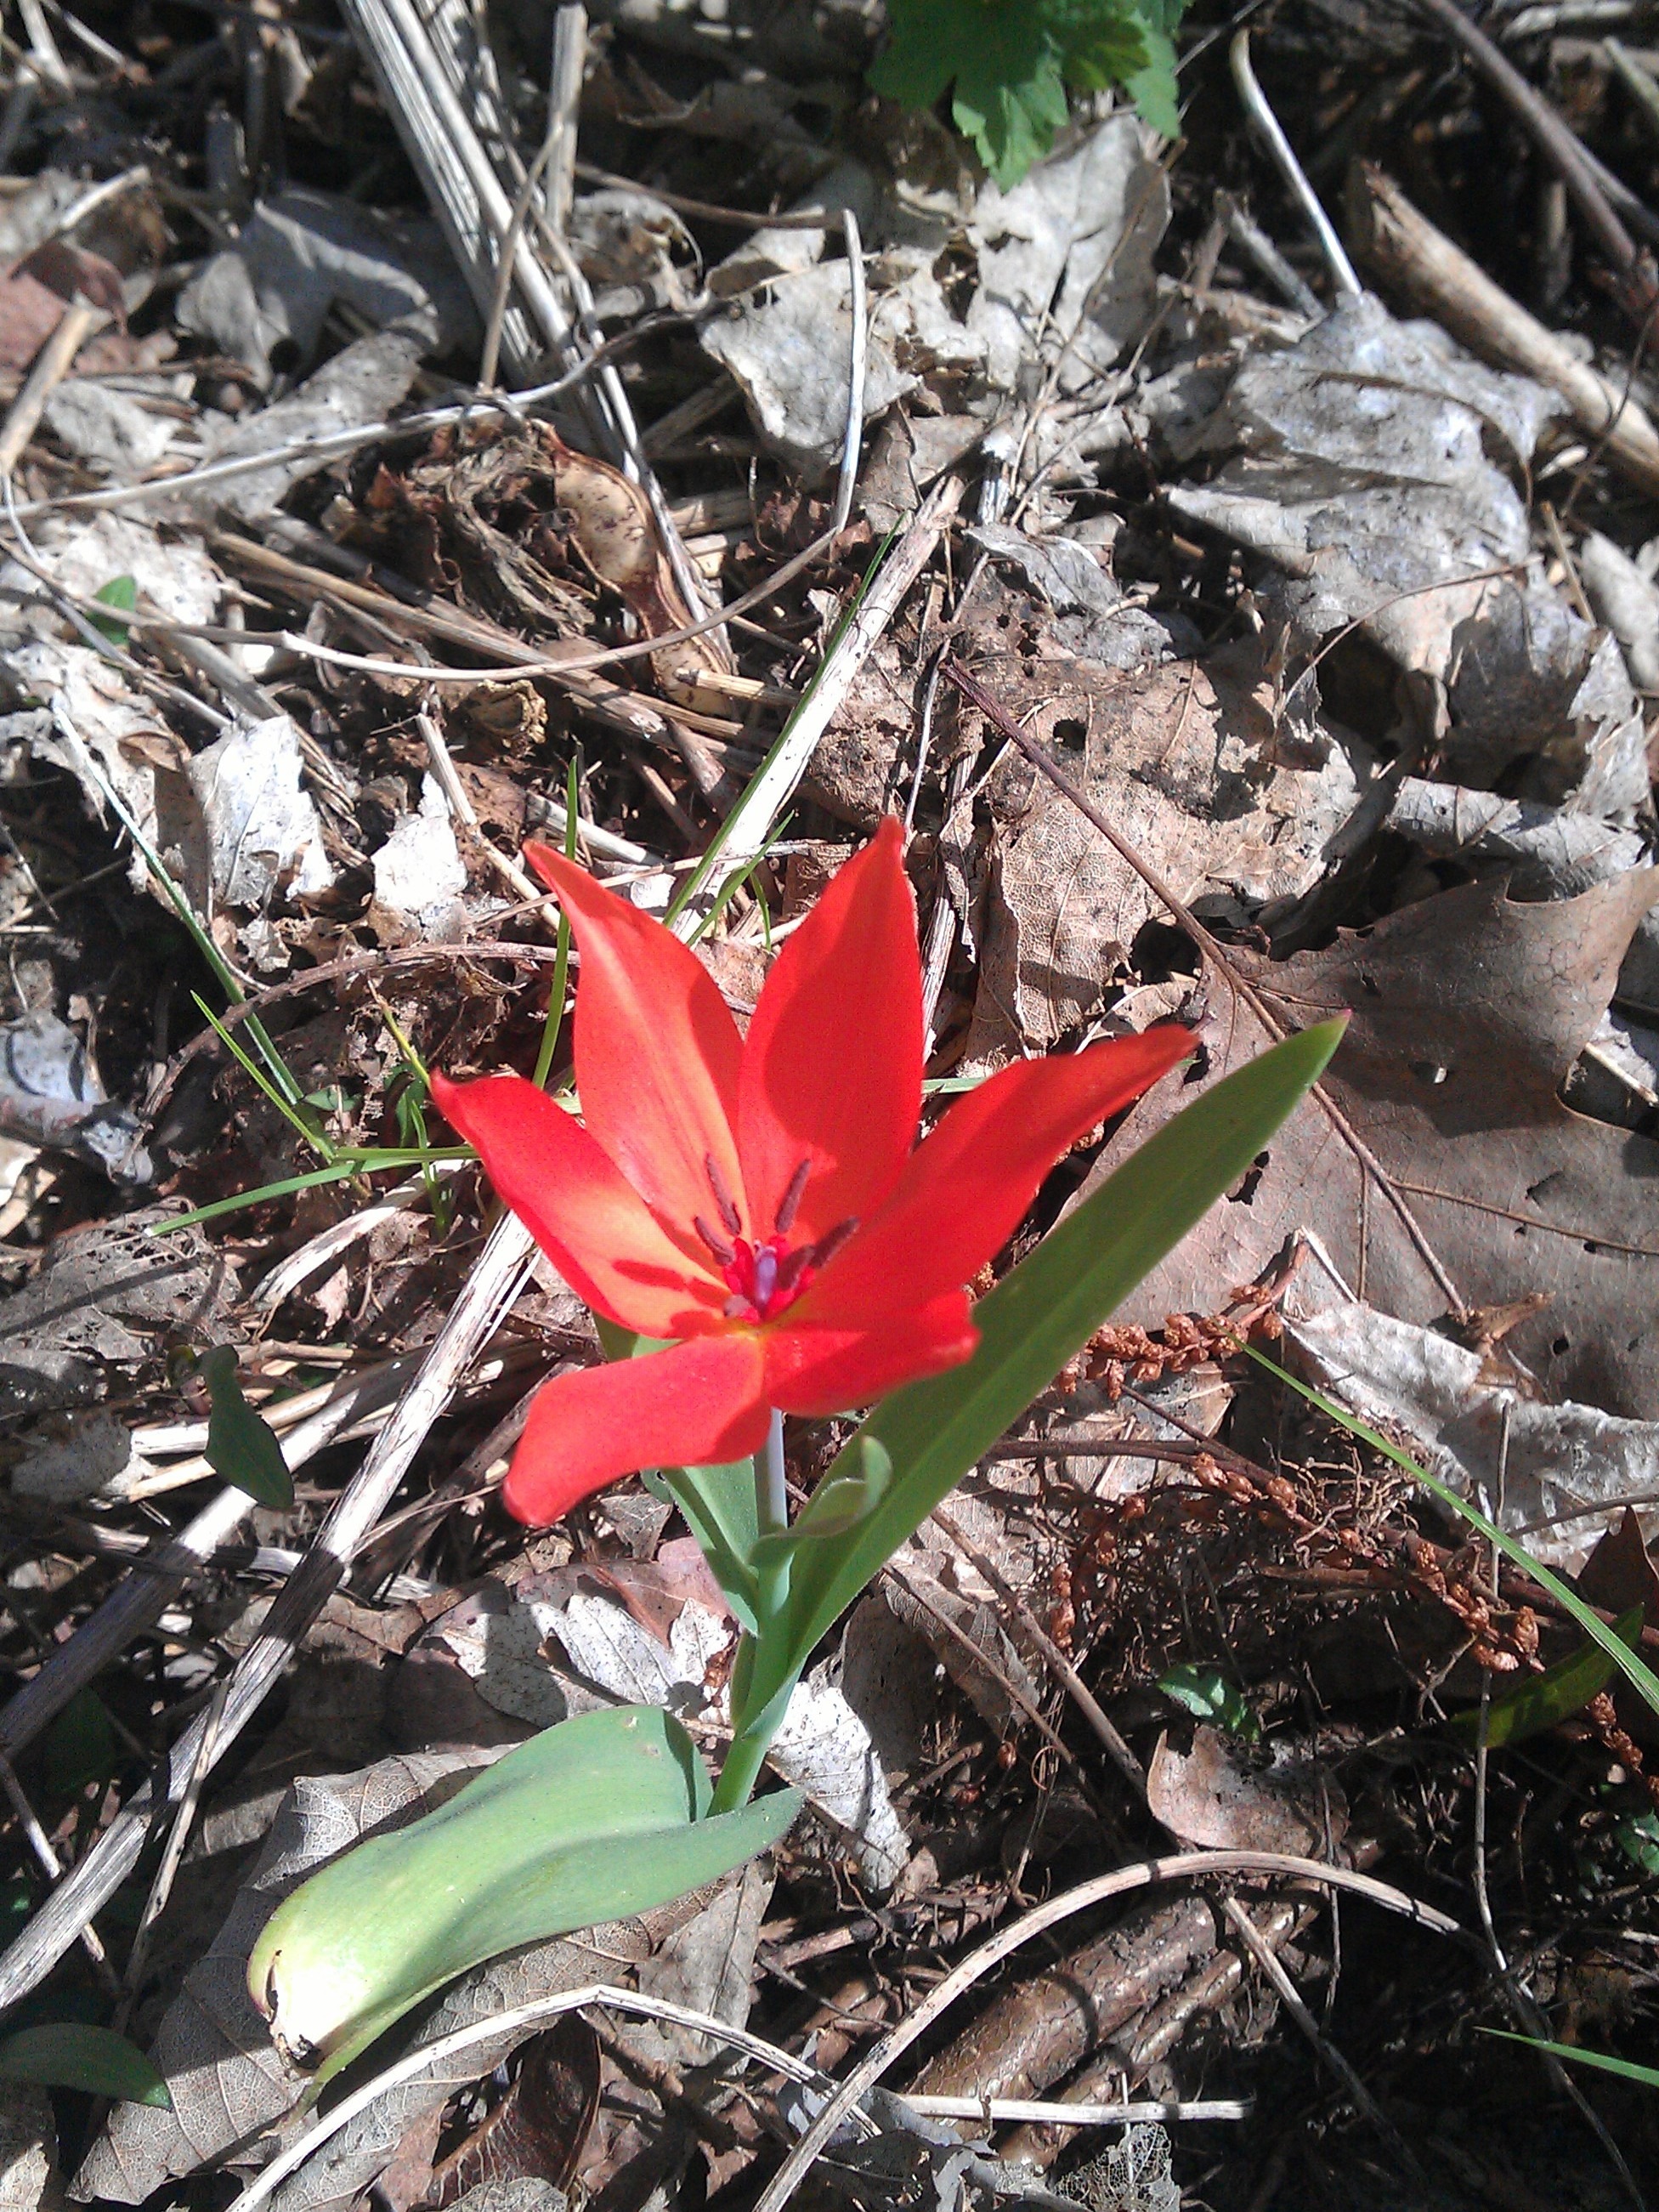
forest, plant, leaf, flower, alone, tulip, red, botany, flora, wildflower, arum, flowering plant, land plant, orphaned, fawn lily, change of location